Hornsey railway station

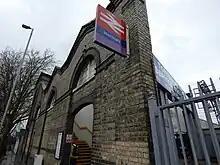
The Tottenham Lane entrance to Hornsey Station

London Buses route 41 and night routes N41 and N91 serve the station.